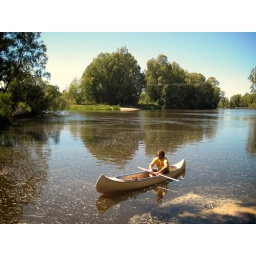
Fritz peeping over the side of the boat - looks more like a ship rat